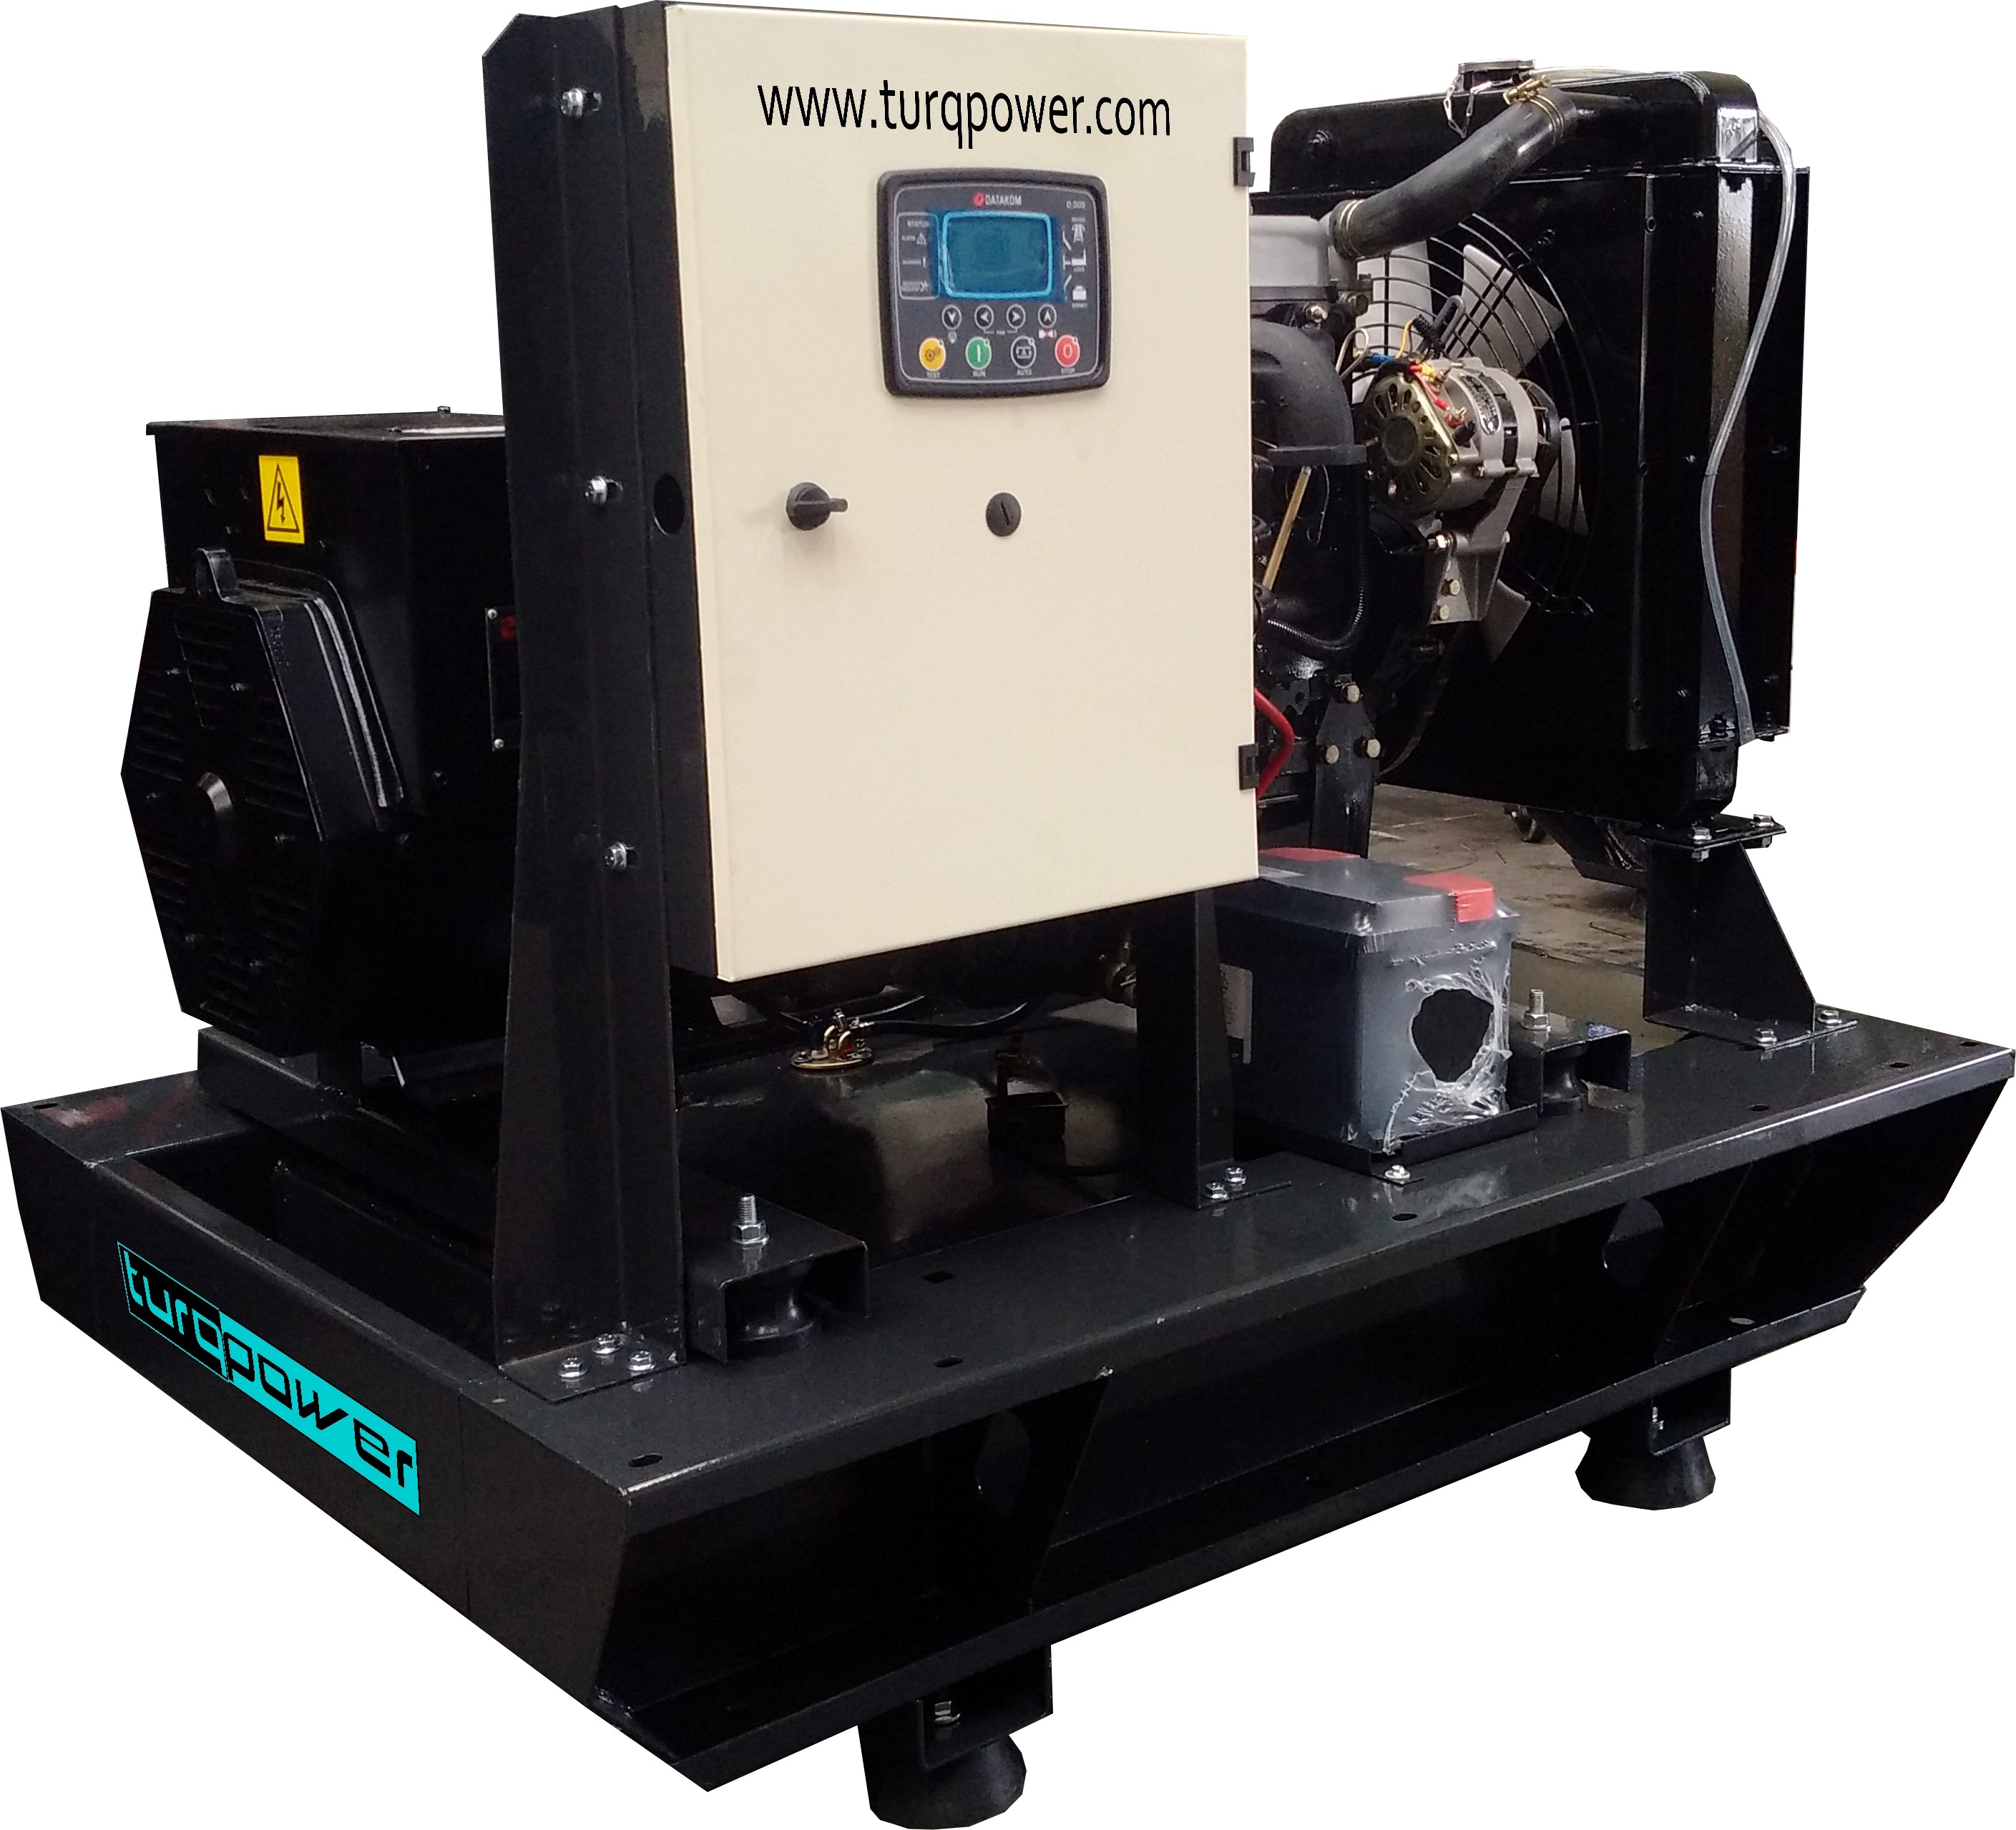
machine, generator, product, machine tool, diesel generators, izmit power systems